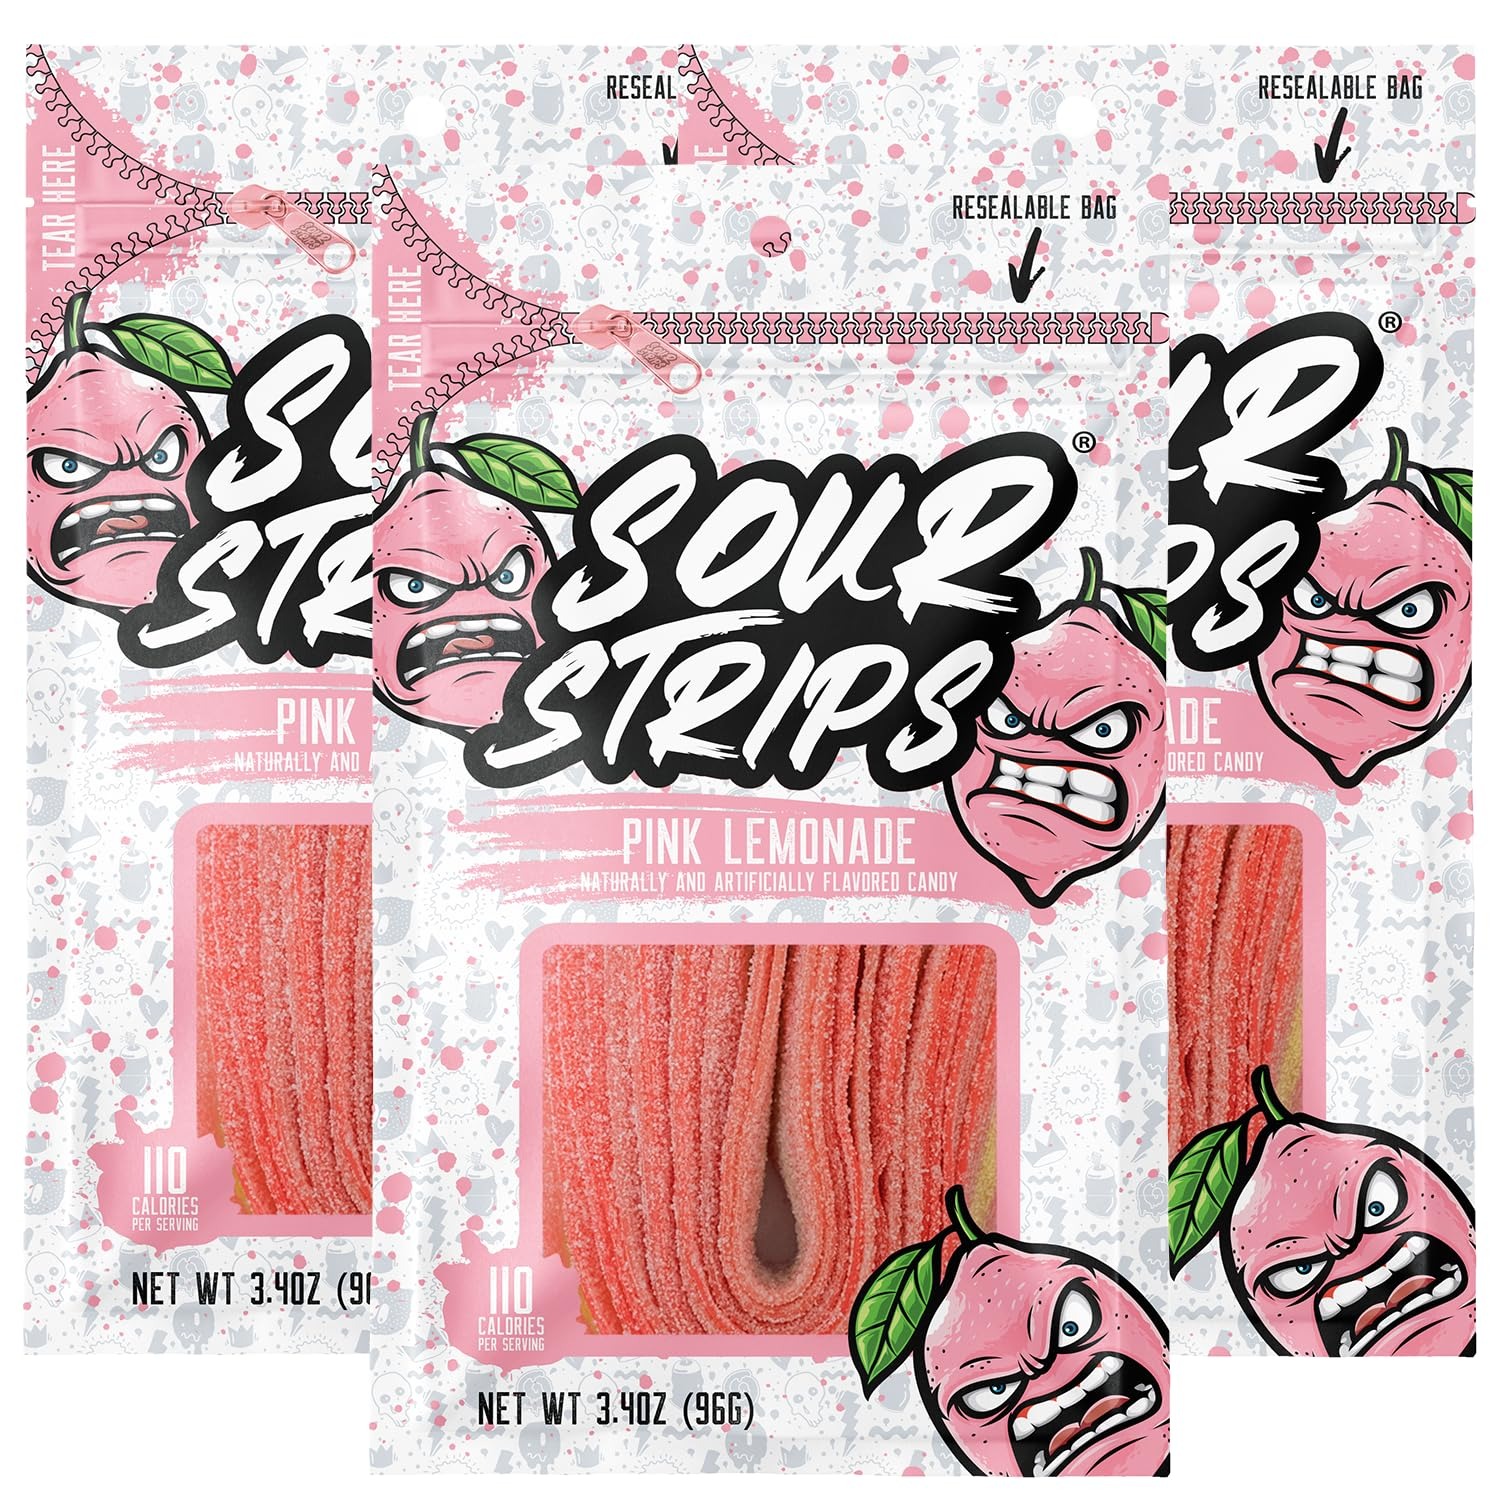
Item Name: Sour Strips Flavored Sour Candy Strips, Deliciously Sour Chewy Candy Belts, Vegetarian Candies, 3 Pack (Pink Lemonade (3-Pack))
Bullet Point 1: ACTUAL SOUR CANDY: Sour strips provides an unbelievable experience to even the most seasoned sour candy fans. Super sour & great tasting belts that will tackle all of your cravings
Bullet Point 2: AFTER SCHOOL SNACK: Sour Strips are tasty tangy candies that will make a perfect snack when school starts
Bullet Point 3: RESEALABLE BAGS: We like our candy fresh and know that you do too. Take Sour Strips anywhere without worrying about spilling any of your delicious treats and save them for later if you can't handle the SOUR
Product Description: Get ready for an extreme experience that will make your mouth water and your eyes close in sour delight with Watermelon Sour Strips. These delicious sour snacks come in a 3 Pack (12-piece each) resealable bag in case our candy is too sour for you (it will be, but you will still eat them all). They're vegetarian, so you can tell all your friends just how awesome you are for eating Sour Strips, and their flavor is unparalleled. Are you ready to try them yet? *Contains wheat; manufactured in a facility that also processes beeswax
Value: 10.2
Unit: Ounce

Price: 6.89